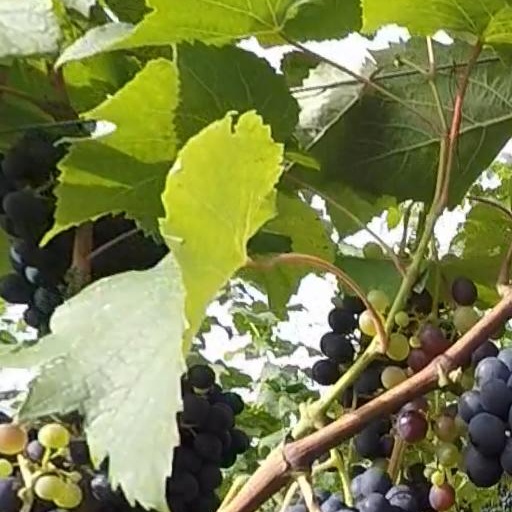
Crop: grape